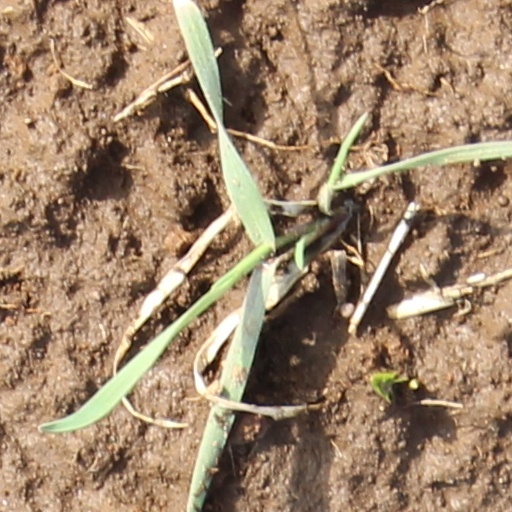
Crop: wheat